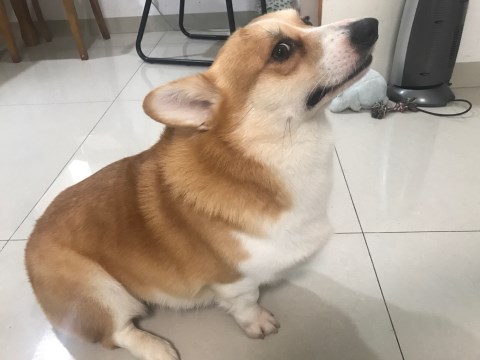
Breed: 2909-n000116-Cardigan